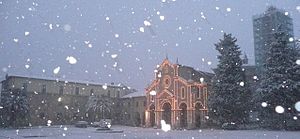
Teramo / Geografi / Klima
Snevejr ved klostret Madonna Delle Grazie i december 2007
Teramo er en by i den midterste del af Italien, i regionen Abruzzo, og den er hovedstad i provinsen Teramo. Indbyggertallet er 54.817. Byen ligger omkring 150 km nordøst for Rom. Den er placeret, hvor floderne Vezzola og Tordino løber sammen, og fra bymidten kan man på en halv time nå enten til de højeste bjerge i Appenninerne eller til strandene langs Adriaterhavet.